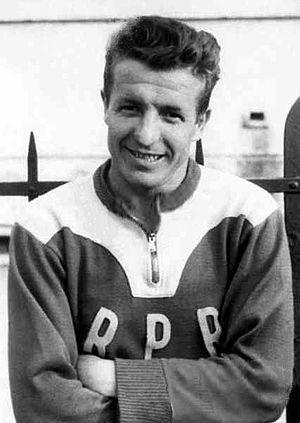
Alexandru Apolzan, né le 5 février 1927 à Sibiu en Roumanie et décédé le 23 décembre 1982 à Bucarest en Roumanie, était un footballeur international roumain, qui évoluait au poste de défenseur.